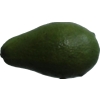
Label: green_avocado